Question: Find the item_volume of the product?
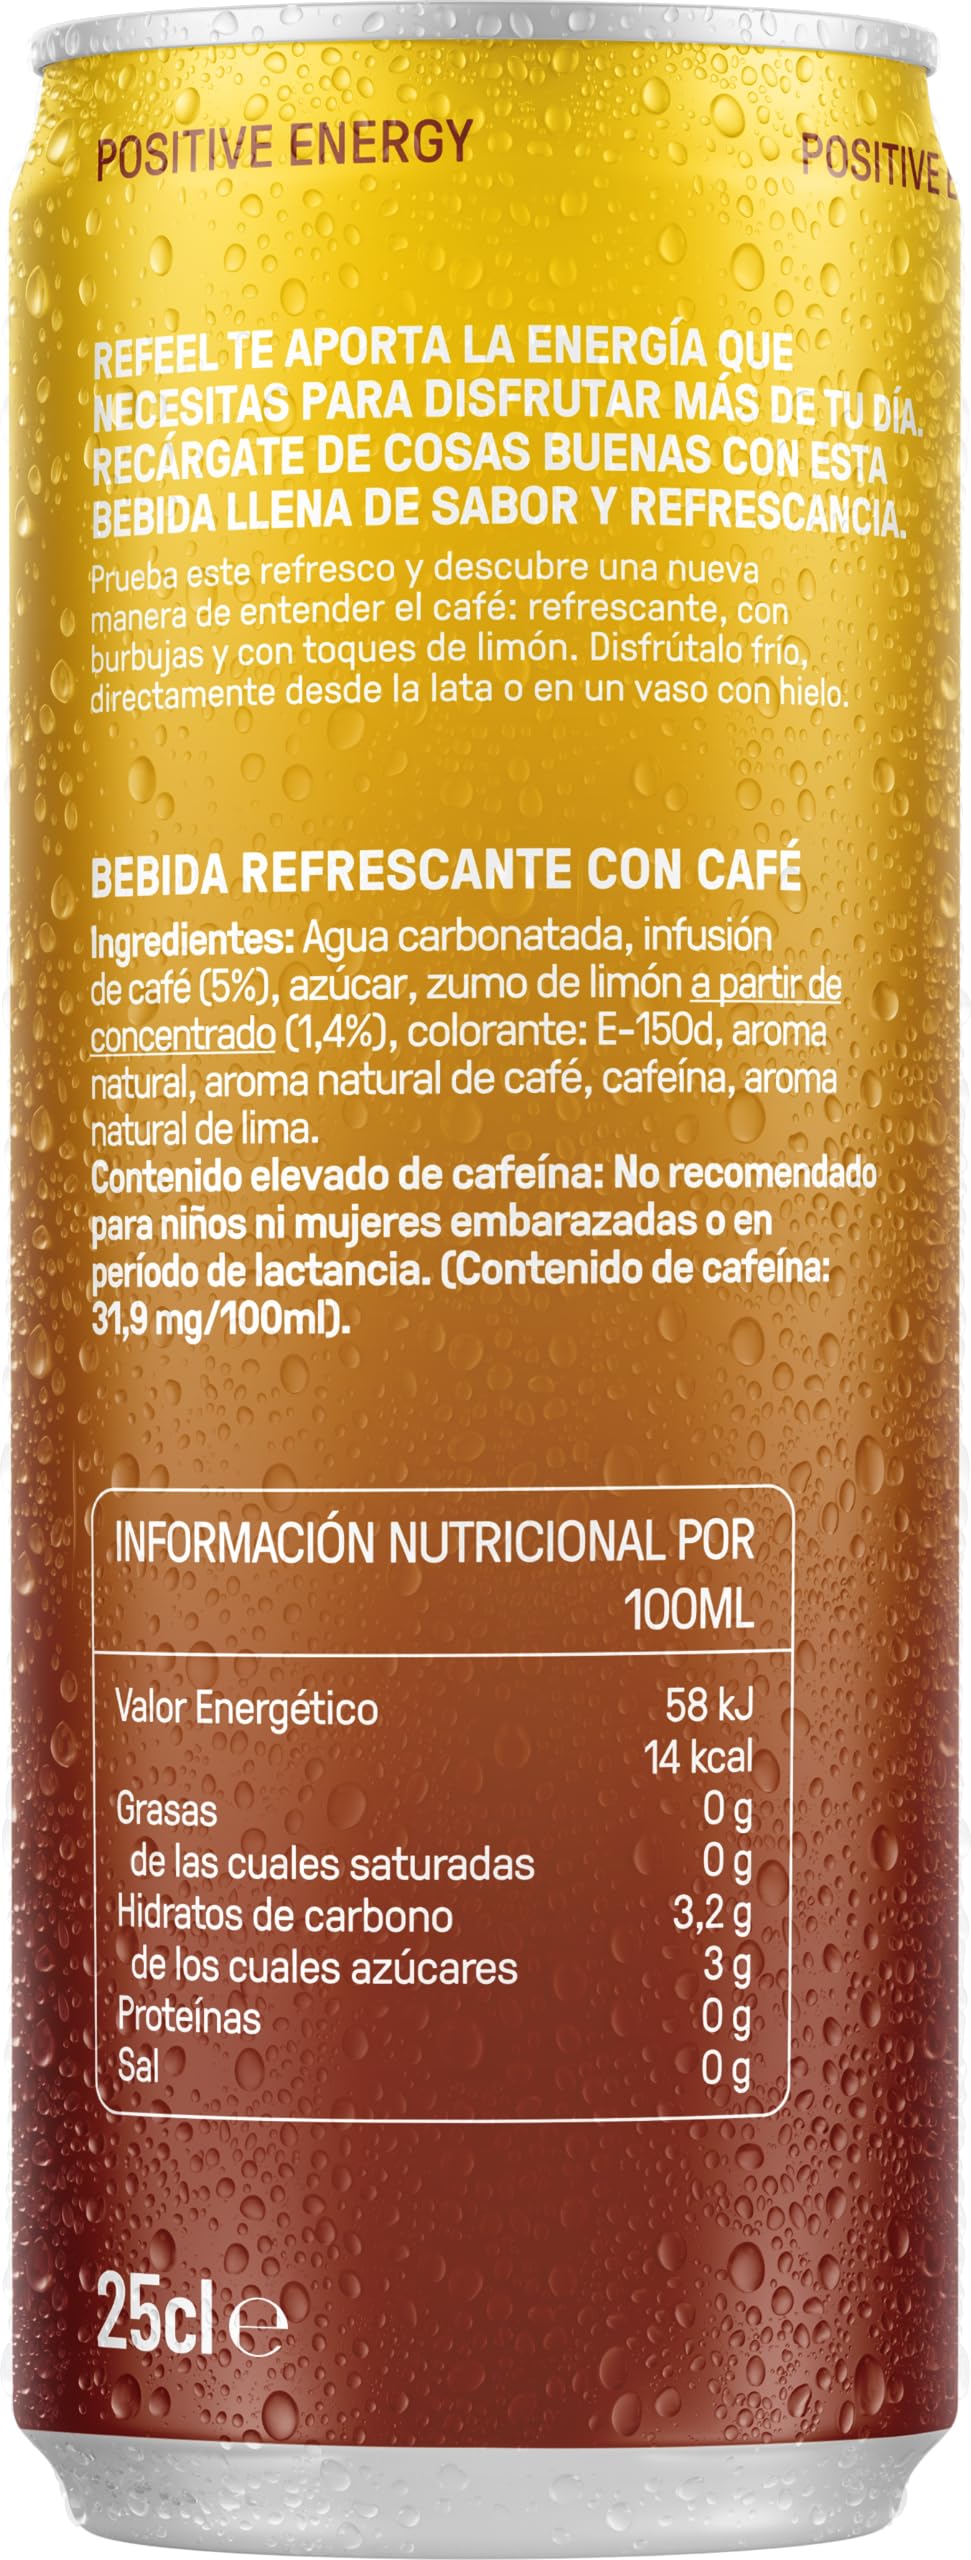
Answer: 100.0 millilitre